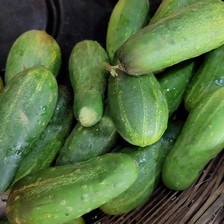
Label: cucumber